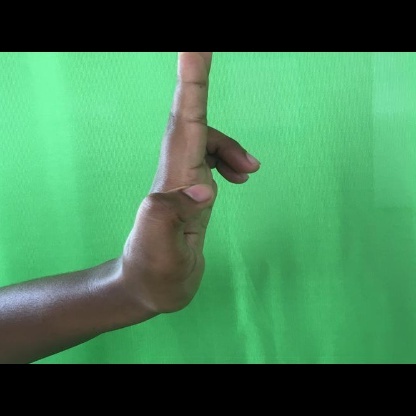
Mudra: Ardhapathaka